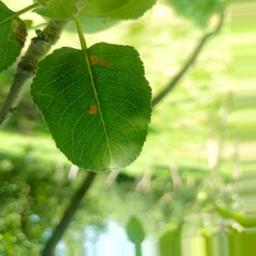
Label: Alternaria